Question: Please indicate a possible affordance area of the frisbee that can be used for holding
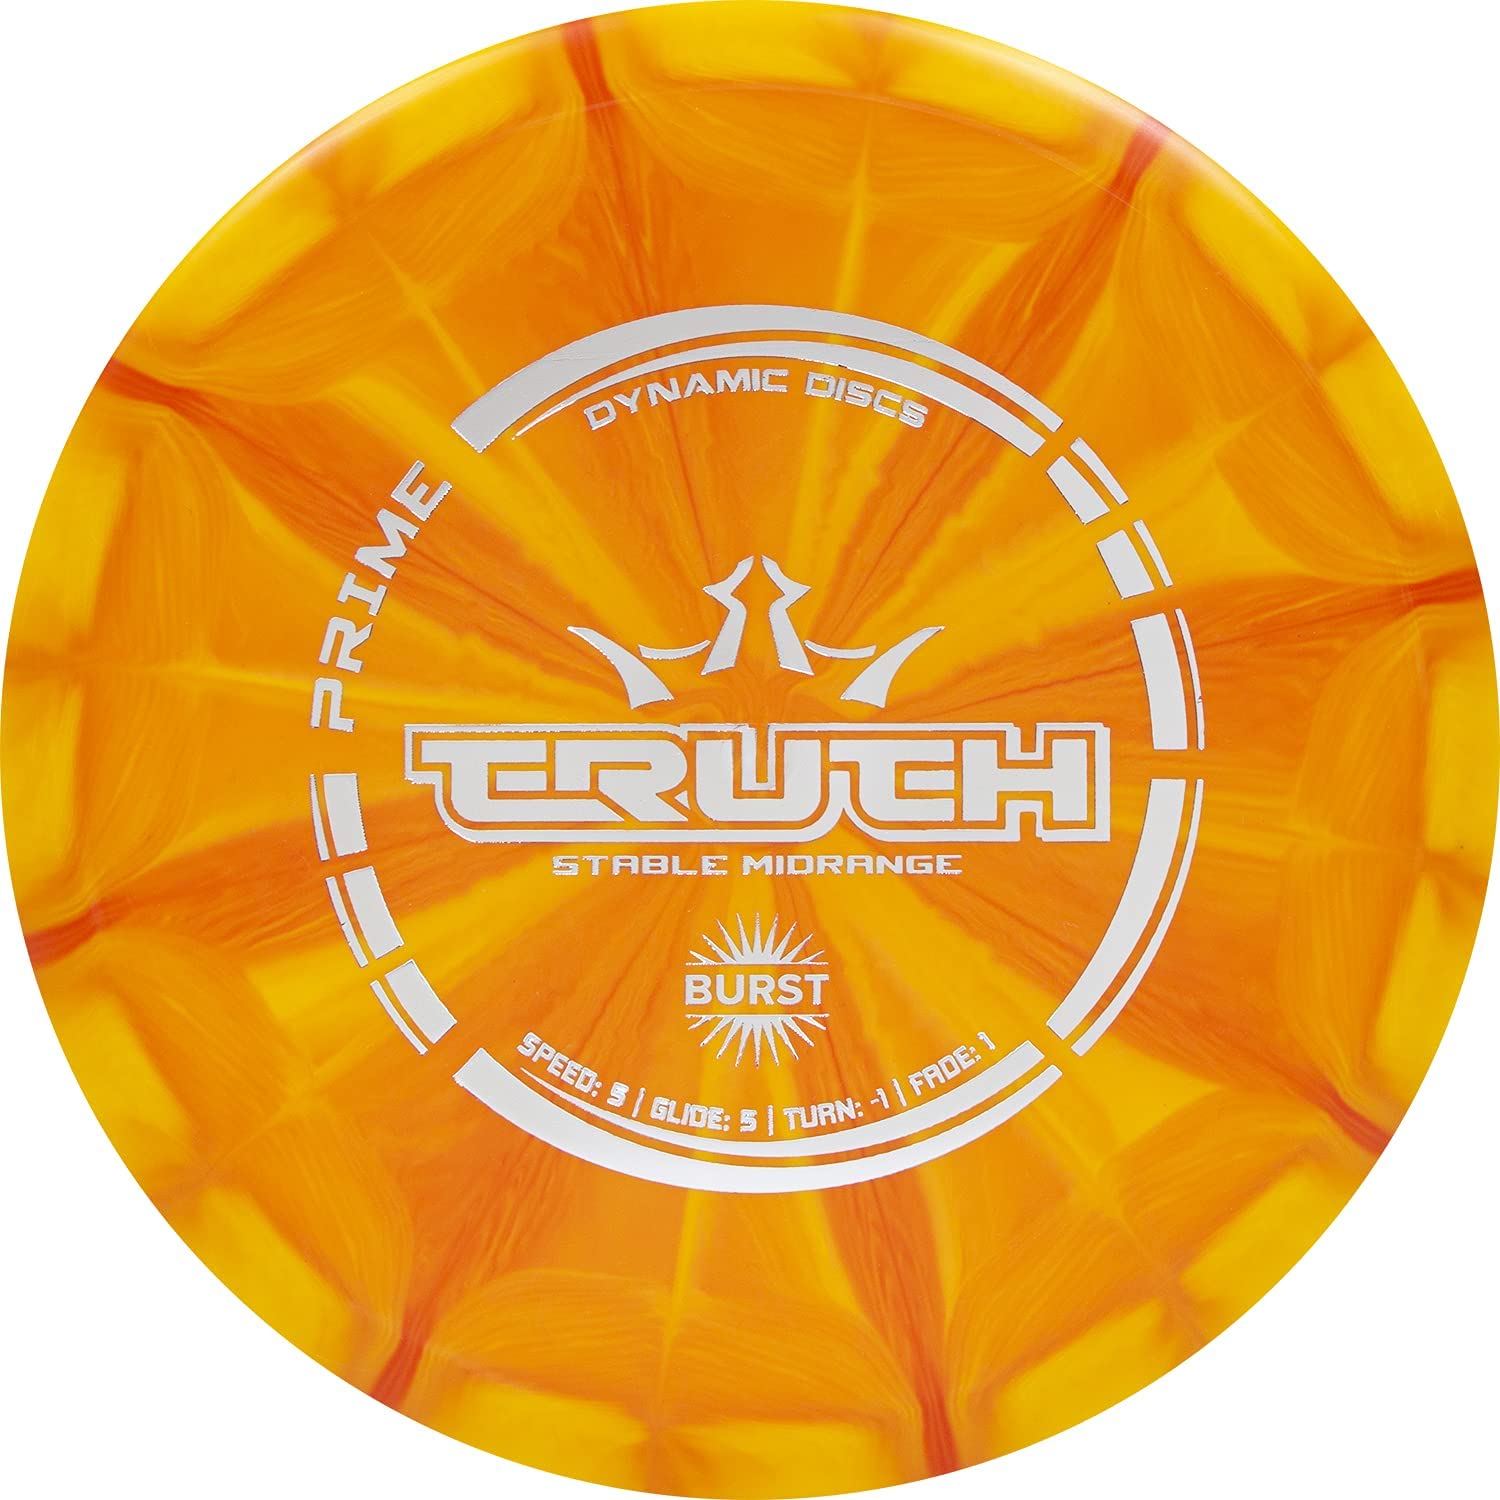
Answer: [21.632, 3.578, 1484.656, 1488.588]